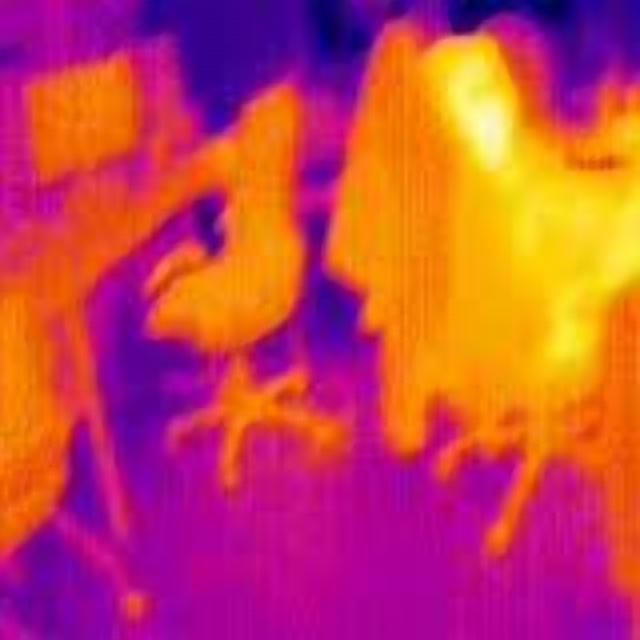
Detected objects:
label: person